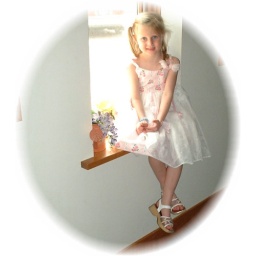
sweet little Desirae looking "all girlie" sitting in the window